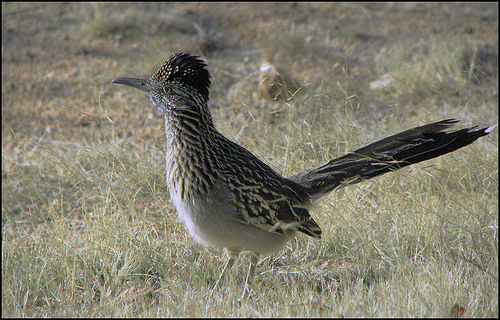
this large brown bird has a striped throat, neck and back, buff belly and neck and a long tail.
this bird's body is mottled white and black, with a tuft of black feathers on its crown.
the bird has a long black bill and a black eyering.
a white and black bird with ruffled feathers on it's crown and a long dark bill.
this bird has a speckled belly and breast with a long neck and pointy bill.
this bird has striped secondaries along with a white belly.
this looks like a bigger bird with a white belly, black and white on most of its body, and a black mohawk on its head.
this gray colored bird is different because of it's fan-like feathers on the top of the head as well as the long tail feathers.
this particular bird has a belly that is white and gray
this particular bird has a belly that is gray and white
Species: Geococcyx